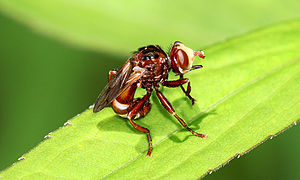
Hvepsefluer / Billeder
Hvepsefluer er en familie af fluer. Der findes omkring 1000 arter i hele verden. Mange hvepsefluer ligner hvepse eller bier. Larverne af hvepsefluer snylter på andre insekter.